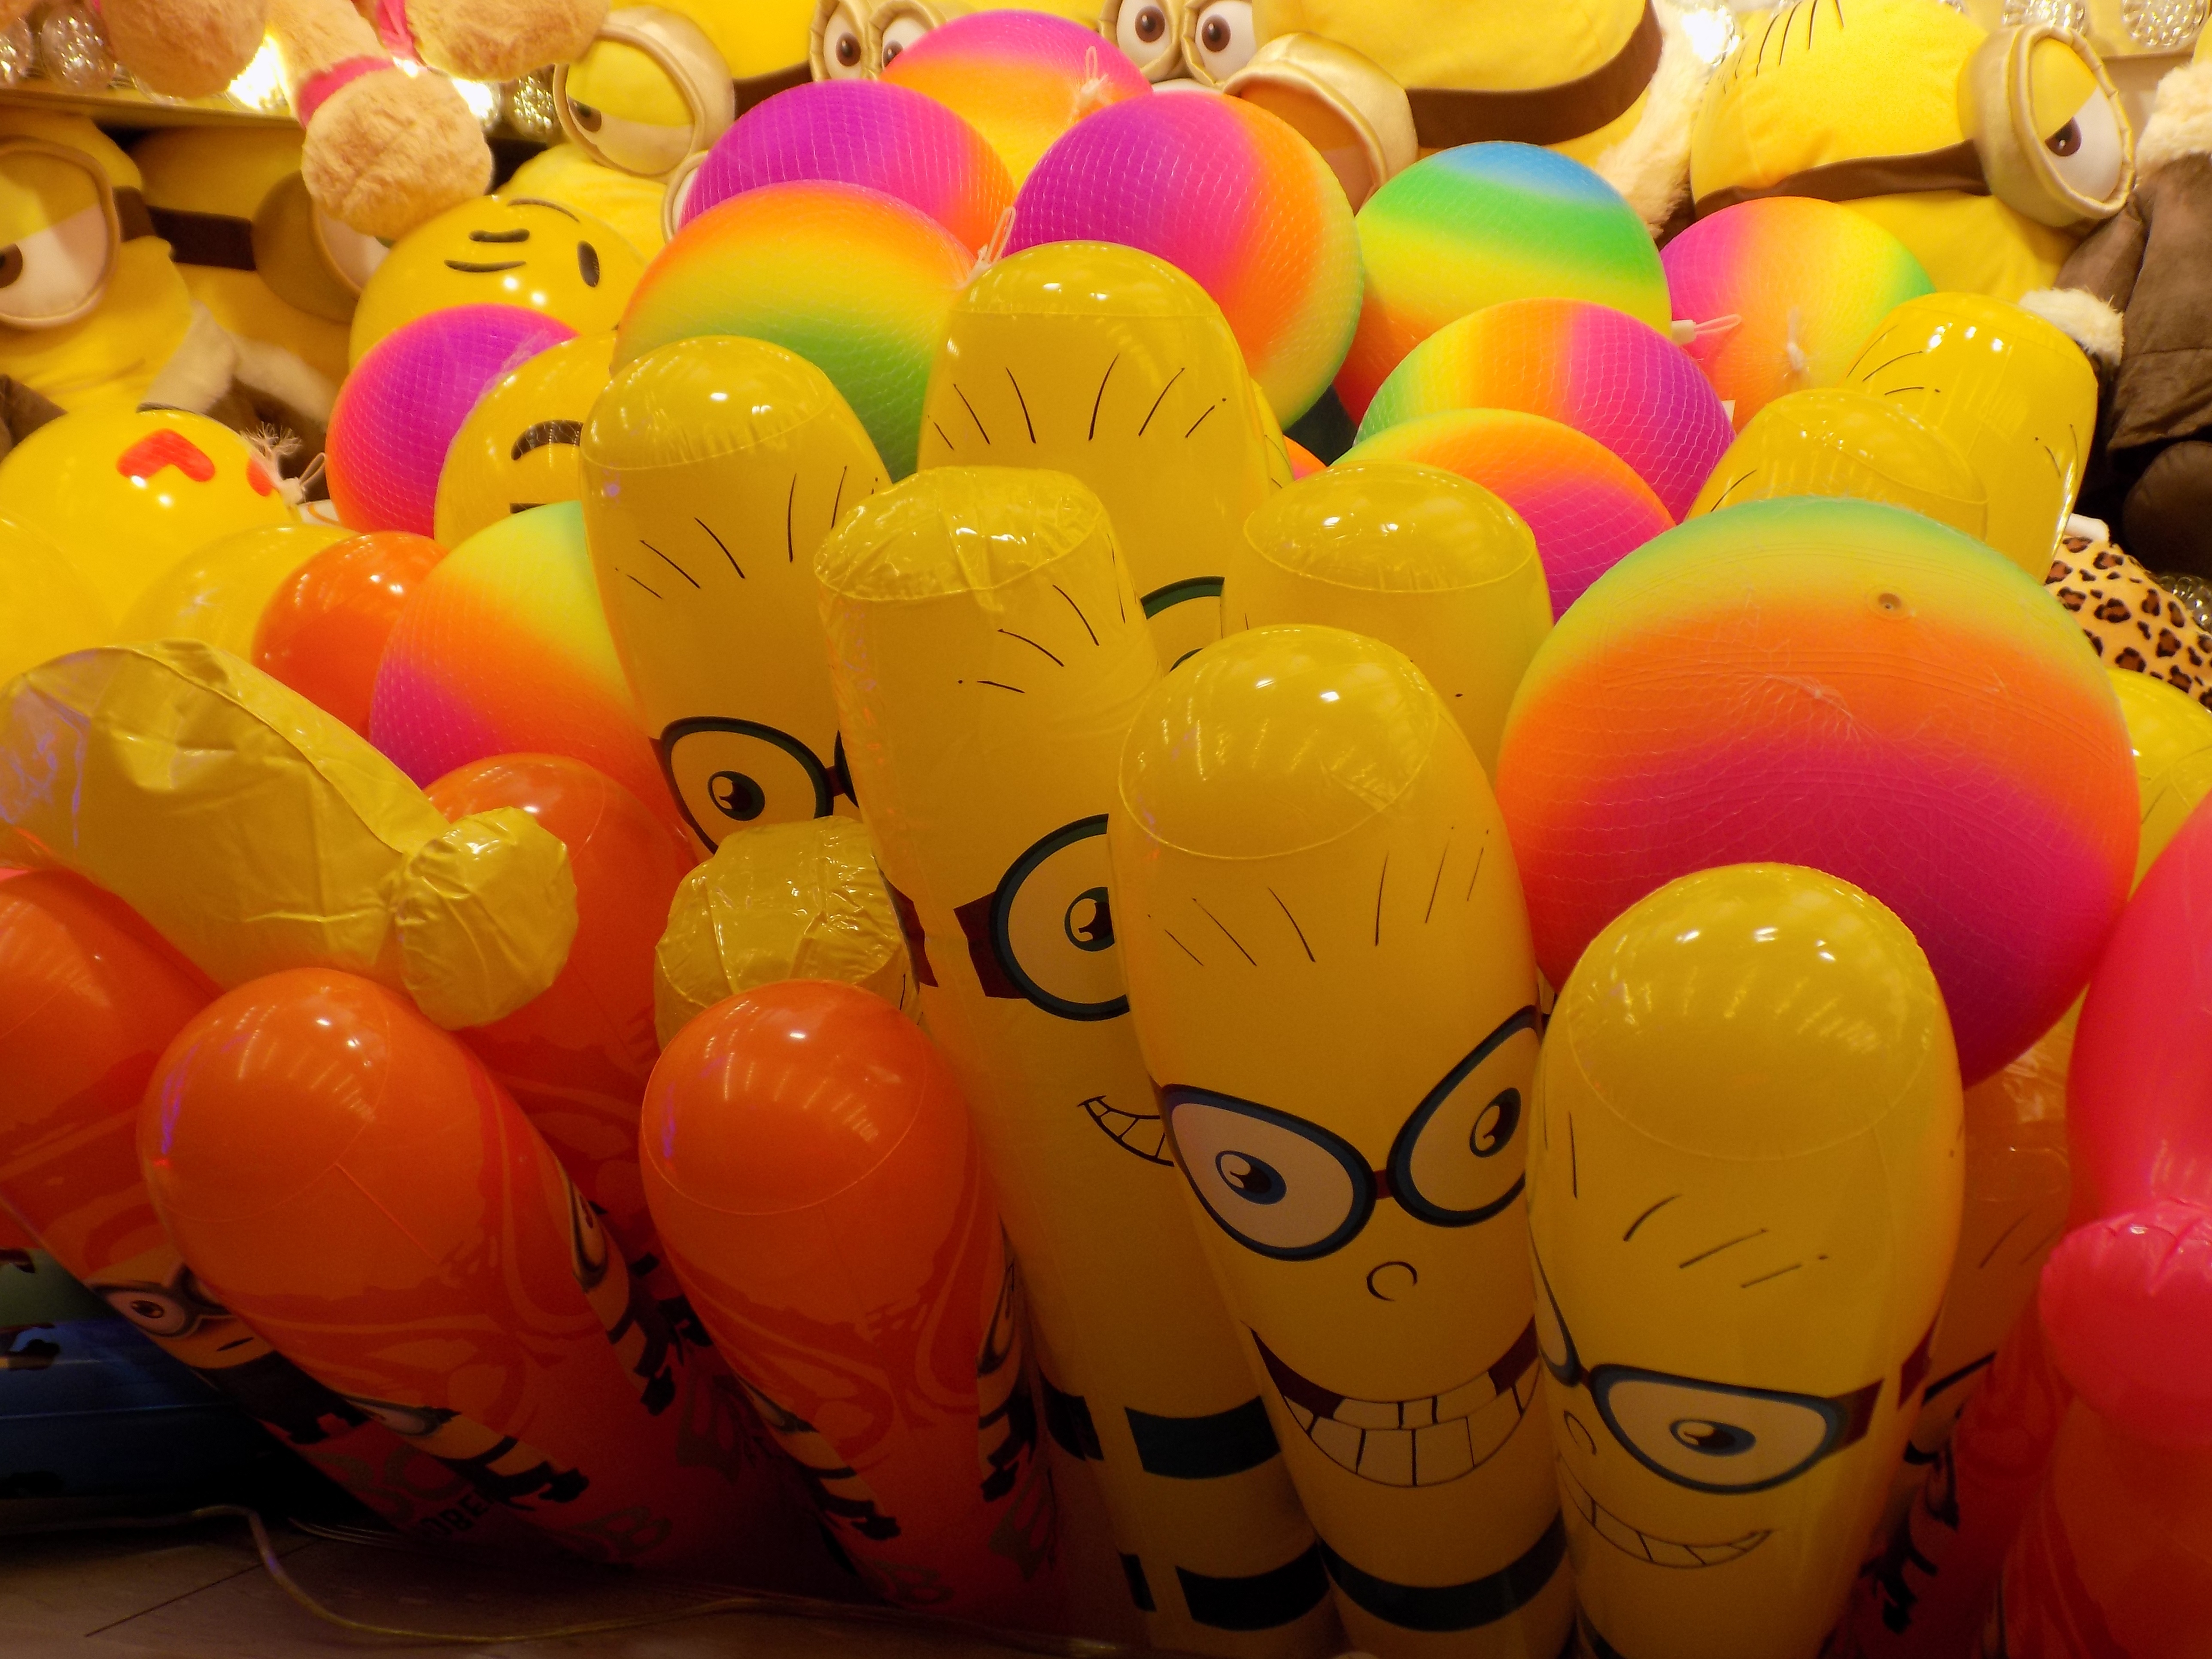
play, balloon, color, yellow, toy, children, minions, prices, kramer market, loose, lot shop, year market